Lectionary 185

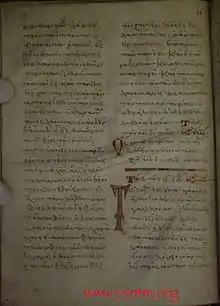

The manuscript exhibits a subscription dated to 1261 (much later than codex). Another note states that the manuscript once belonged to one Athanasius, alumnus from College. Francis Tayler, preacher in Christ Church in Canterbury, presented it in 1654 to the library.